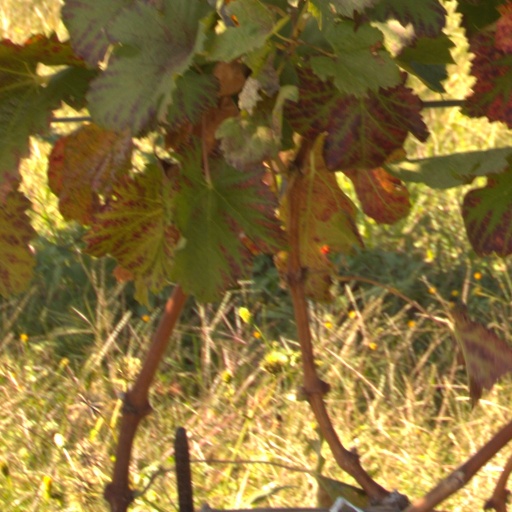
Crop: grape